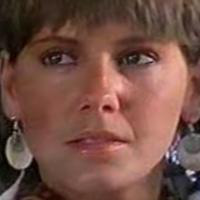
Age group: age 21-30